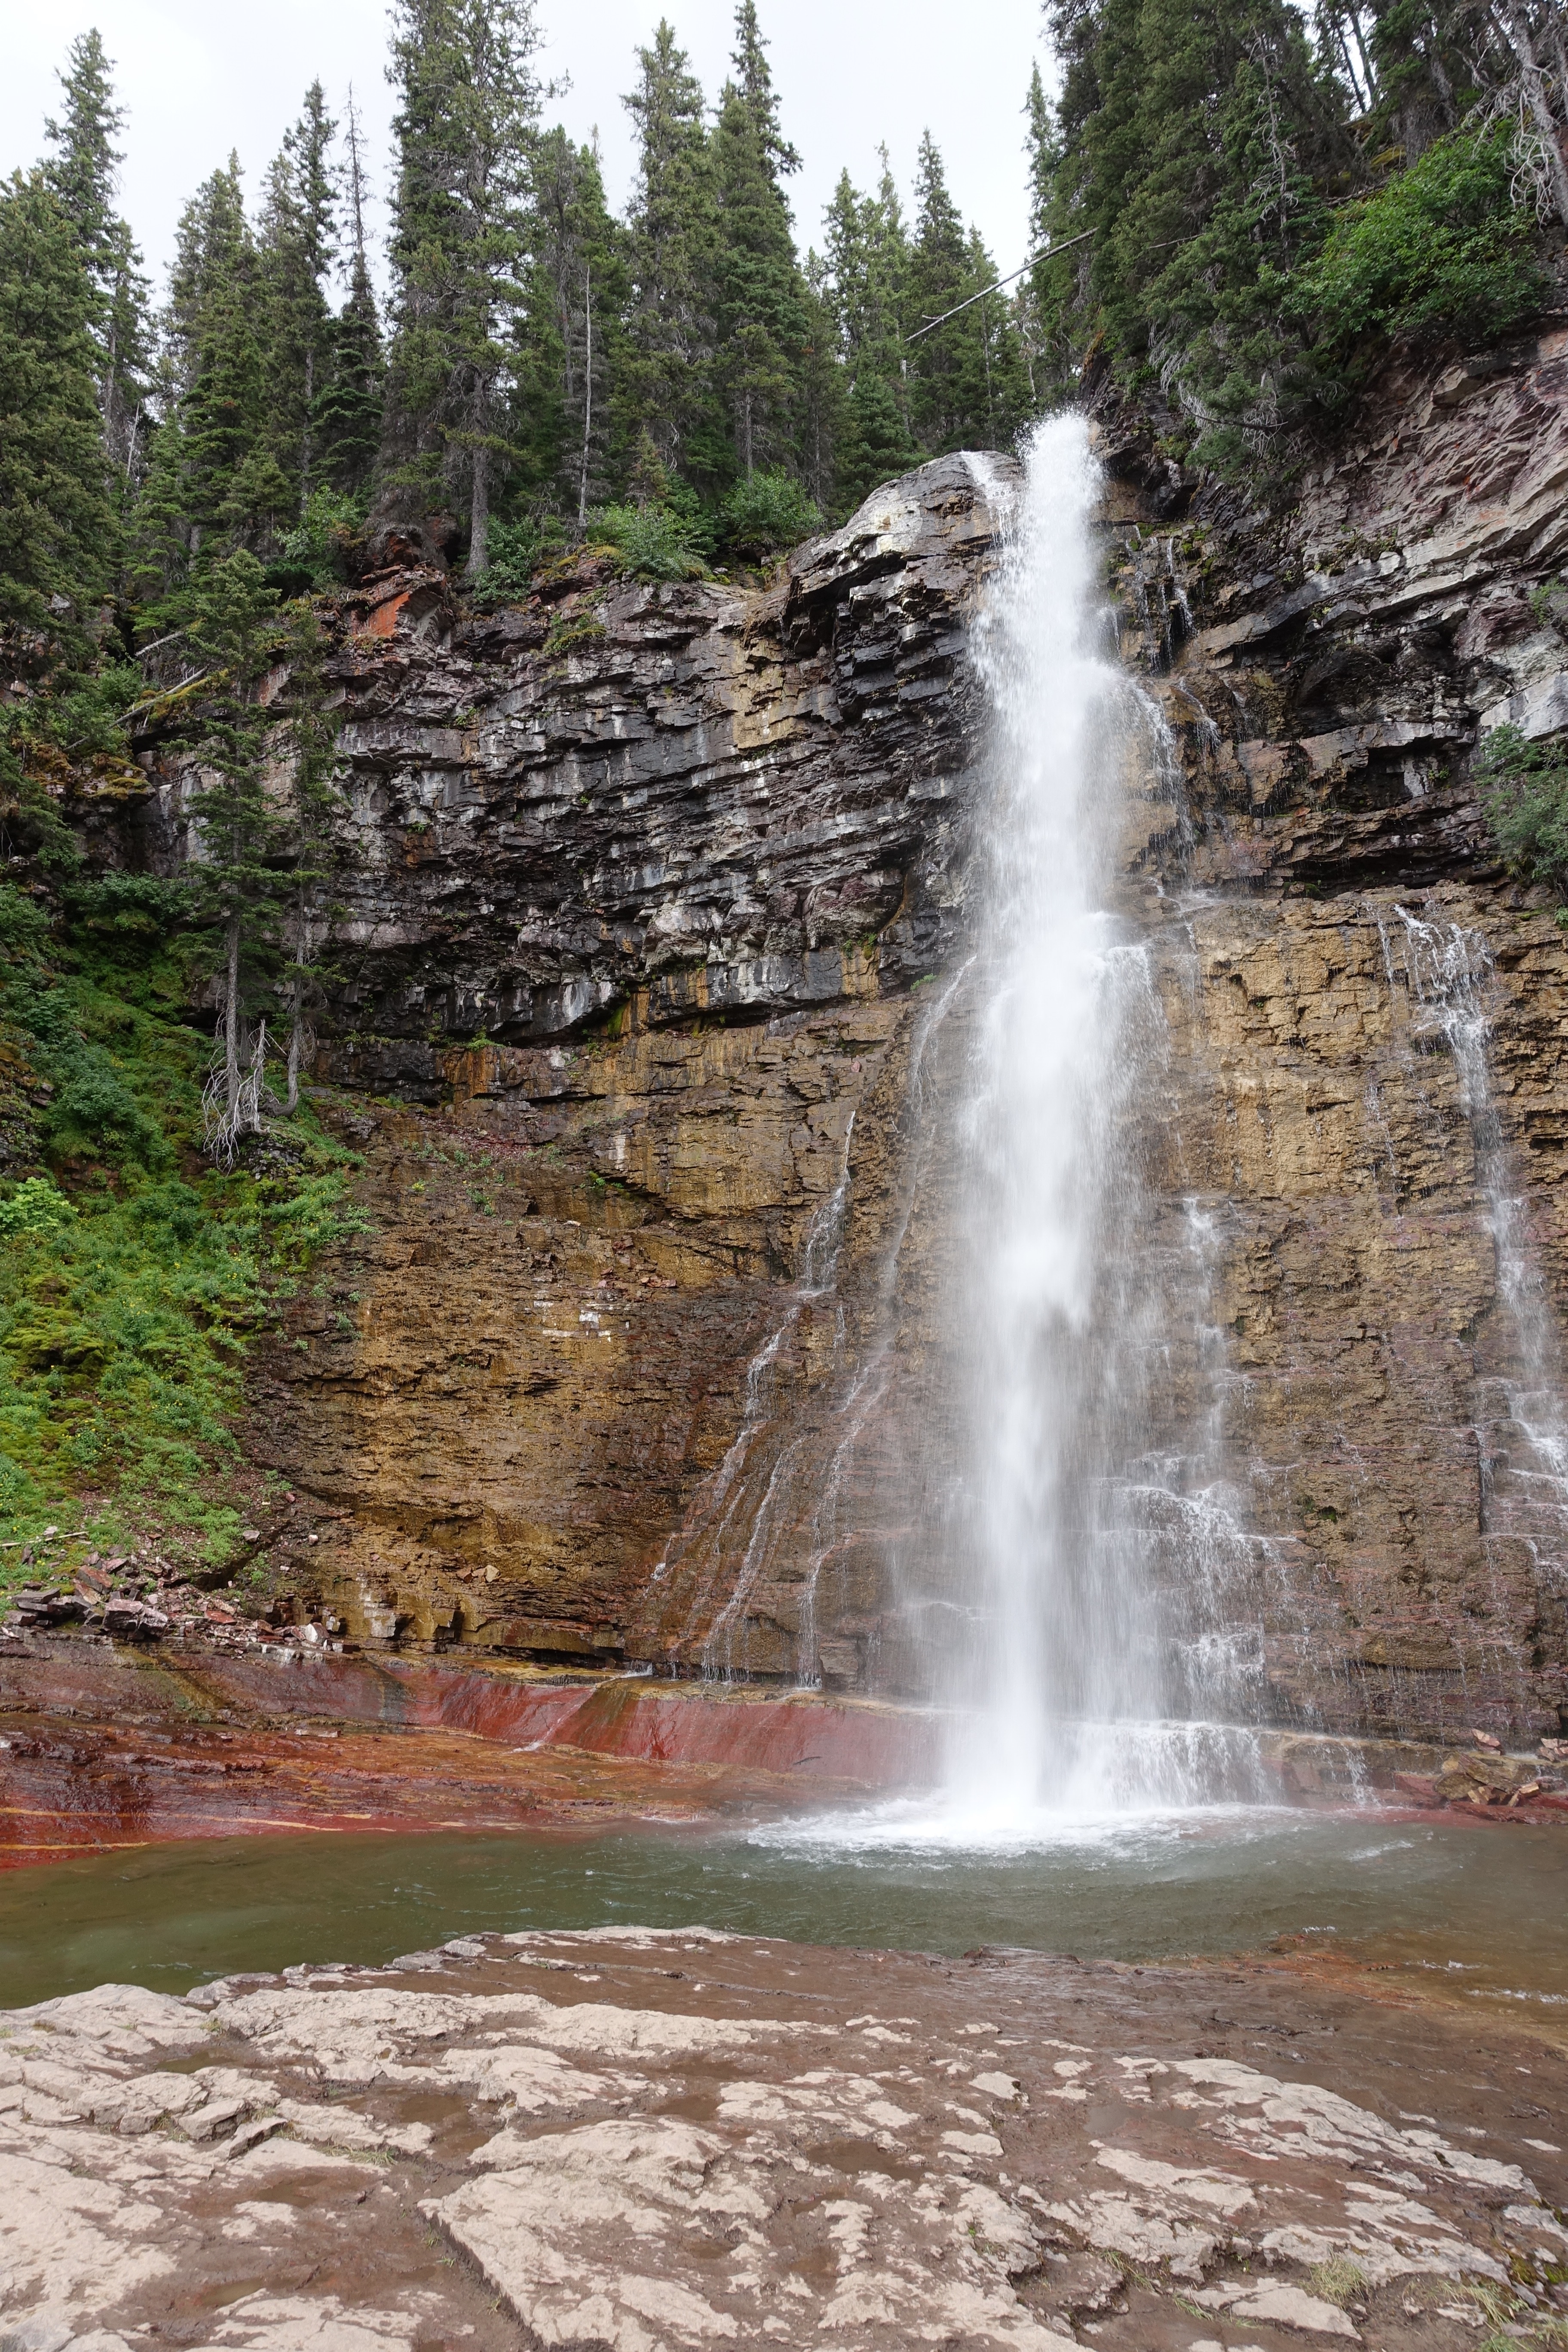
landscape, water, waterfall, river, stream, body of water, west, mountains, wasserfall, water feature, watercourse, montana, geological phenomenon